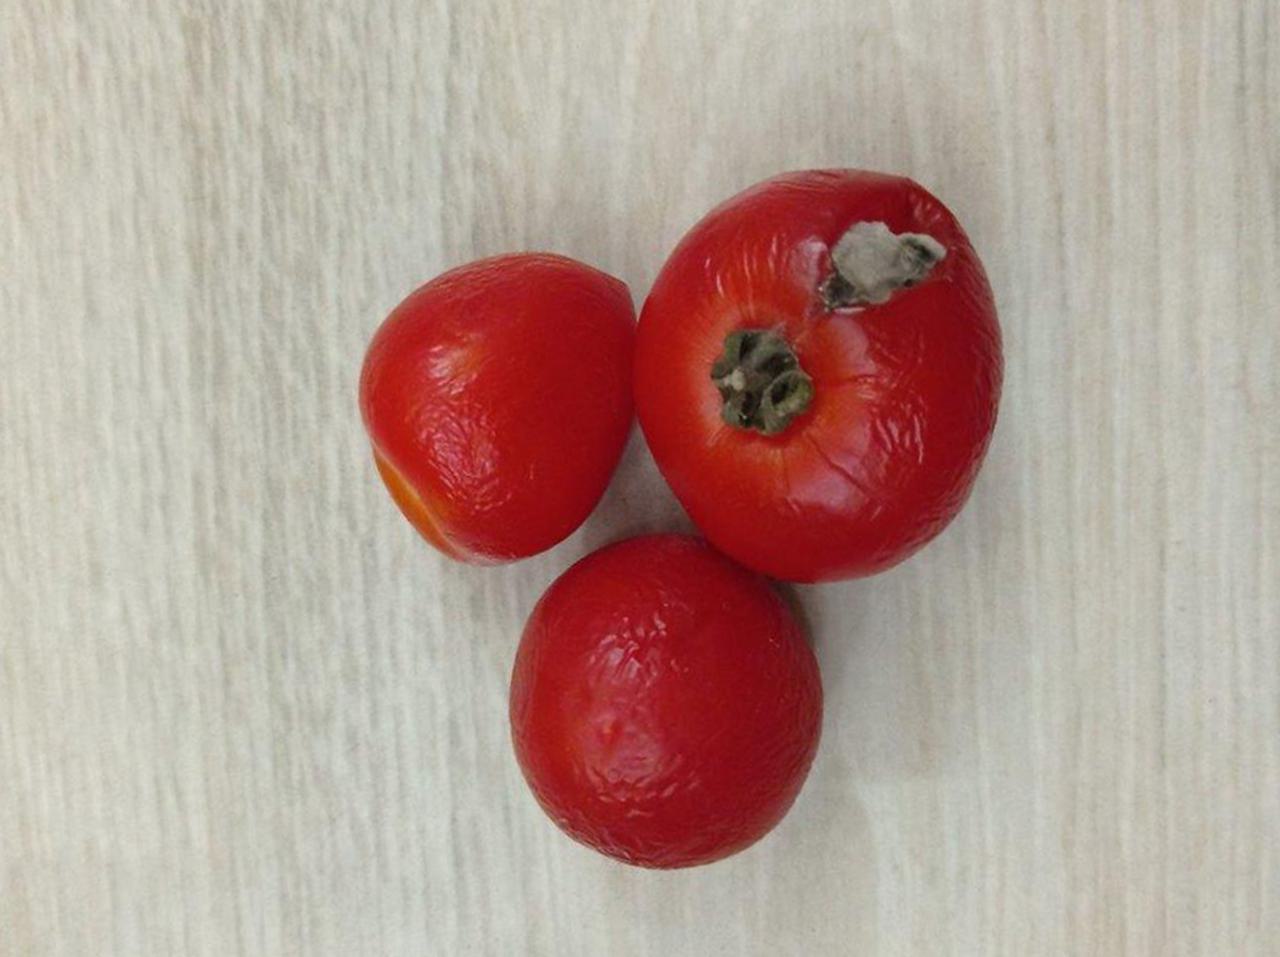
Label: Rotten